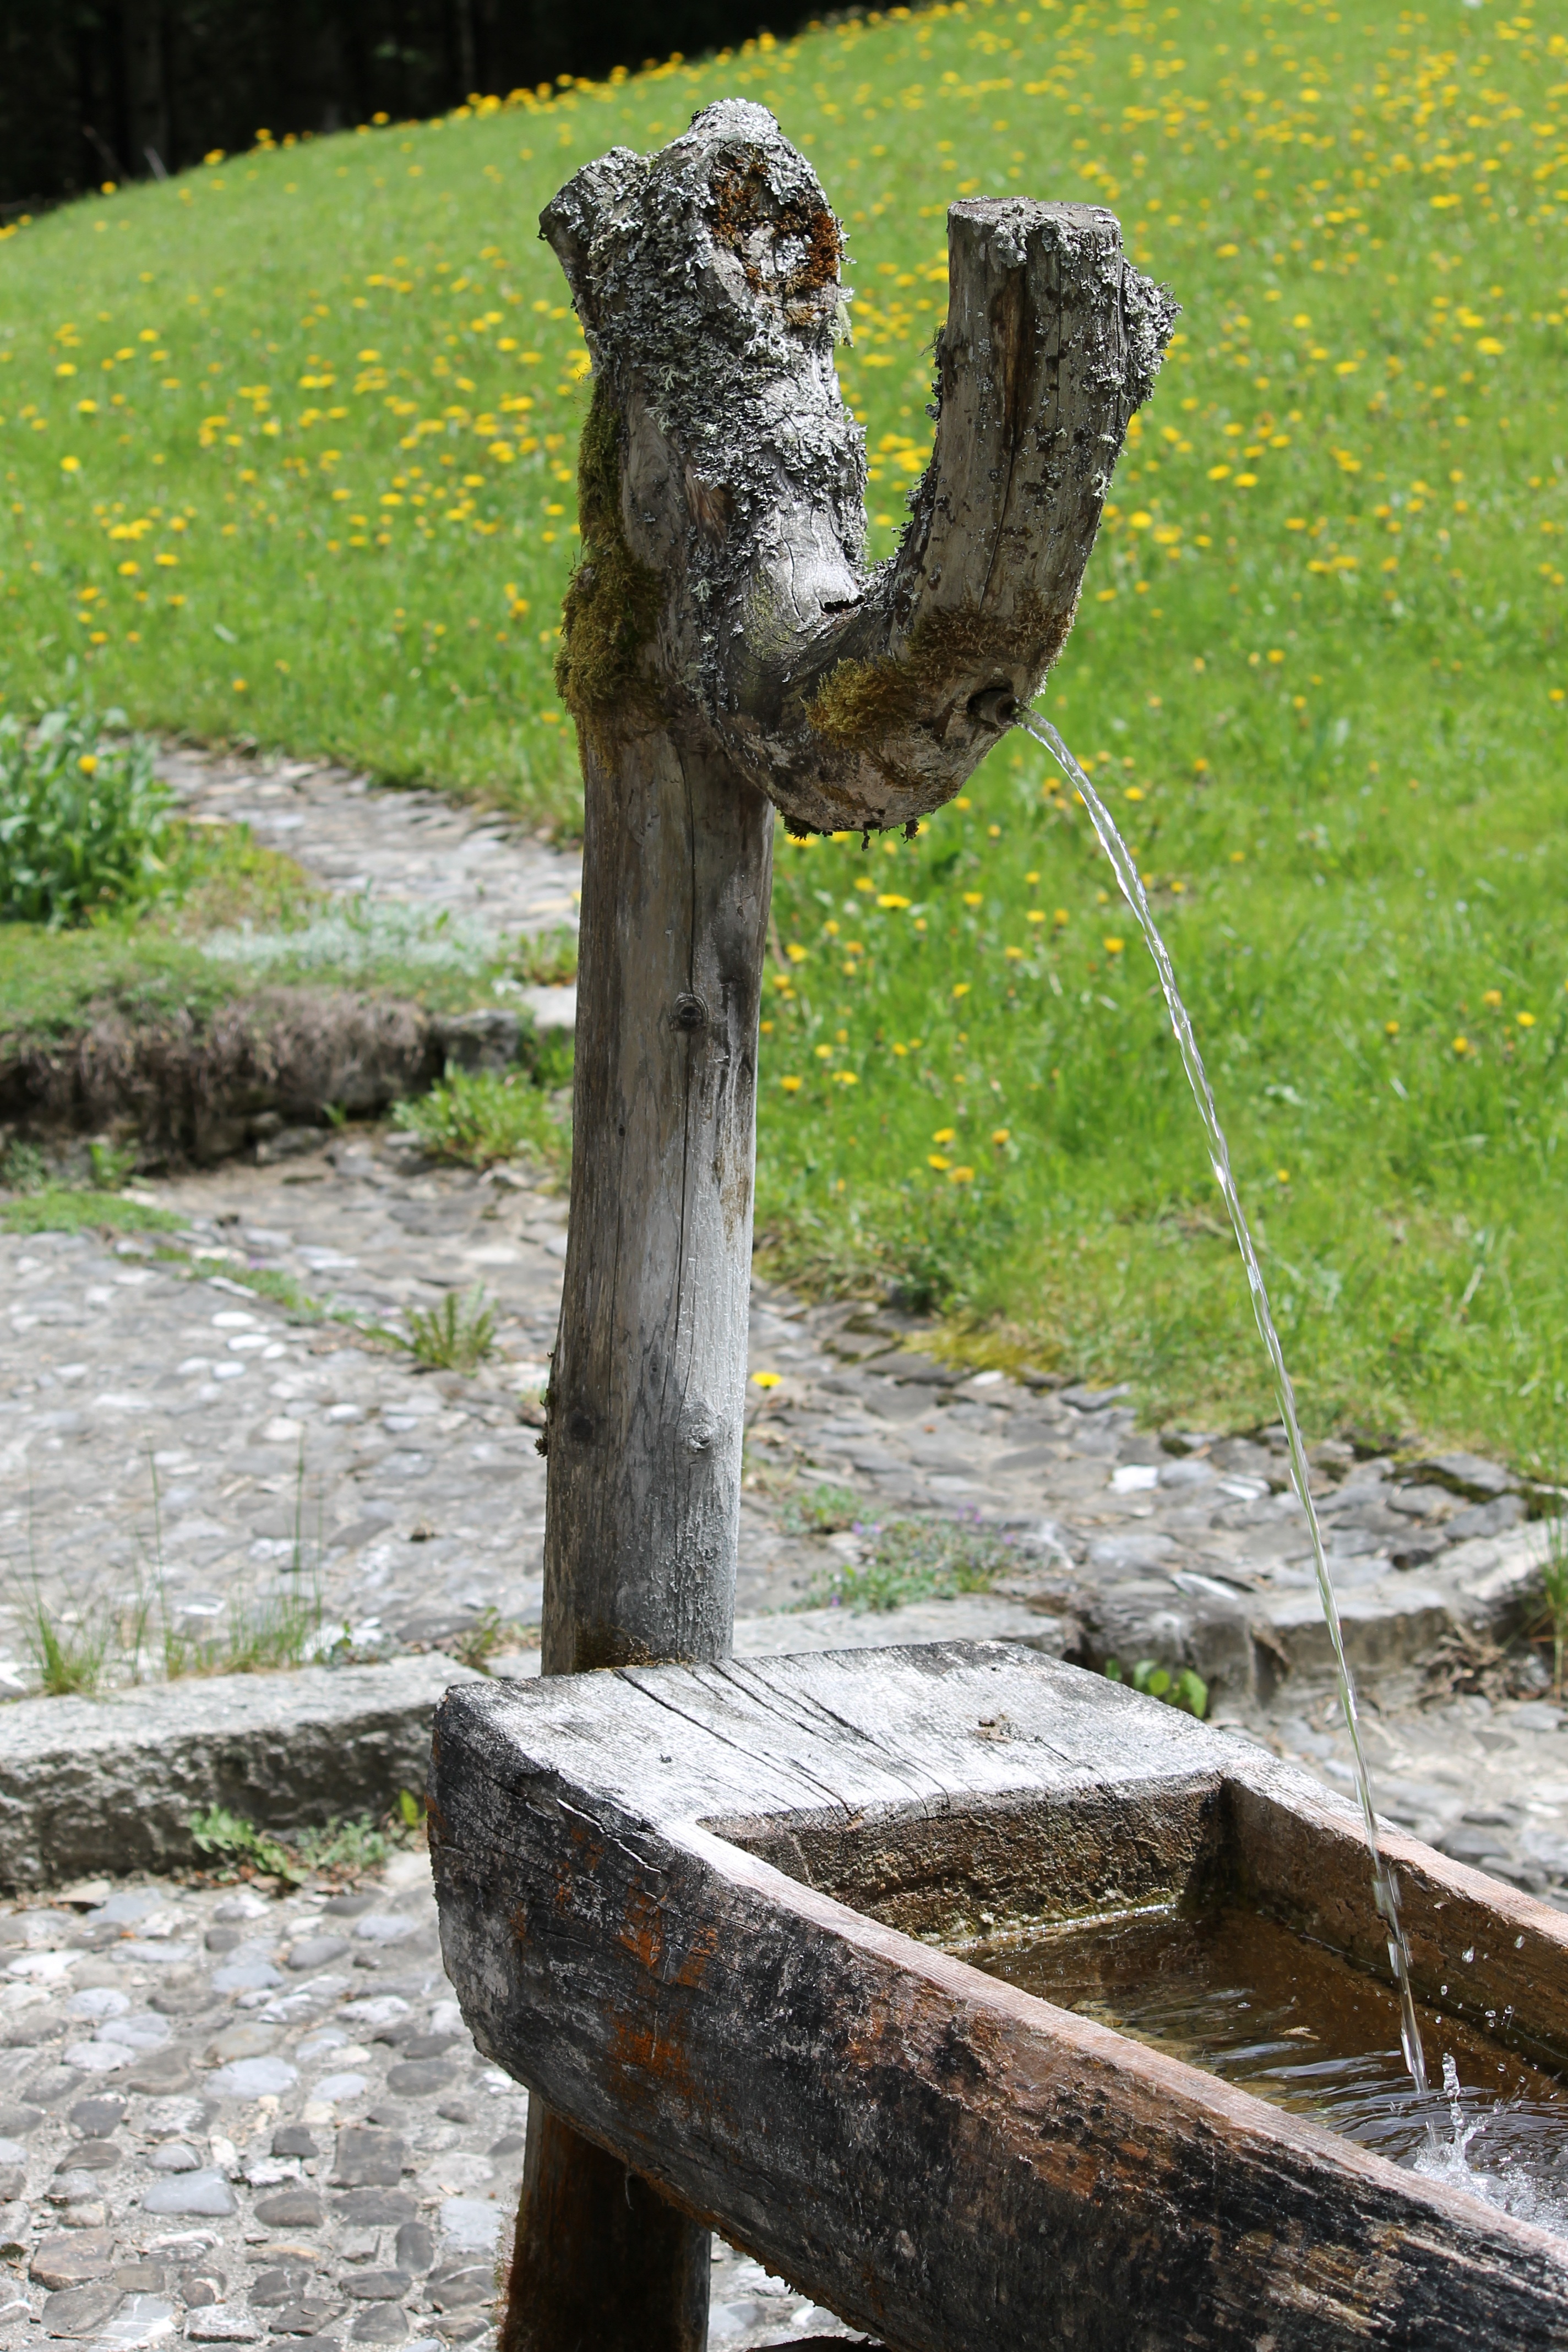
tree, water, nature, rock, wood, trunk, monument, statue, drink, sculpture, art, temple, source, carving, bach, natural water, ancient history